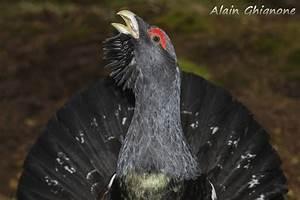
chicken